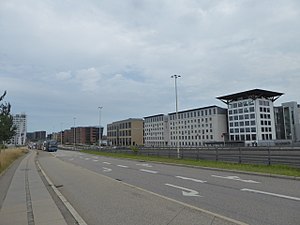
Kalvebod Brygge
Kalvebod Brygge.
Kalvebod Brygge er en vej langs Københavns Sydhavn. Den går fra Christians Brygge ved Langebro til Vasbygade. Fra Kalvebod Brygge er der udsigt til Københavns Havn. På den anden side af havnen ligger Islands Brygge. Der er megen trafik. På den vestlige del, fra Bernstorffsgade til Vasbygade, afgrænses den på den nordlige side af et stort Jernbaneterræn.